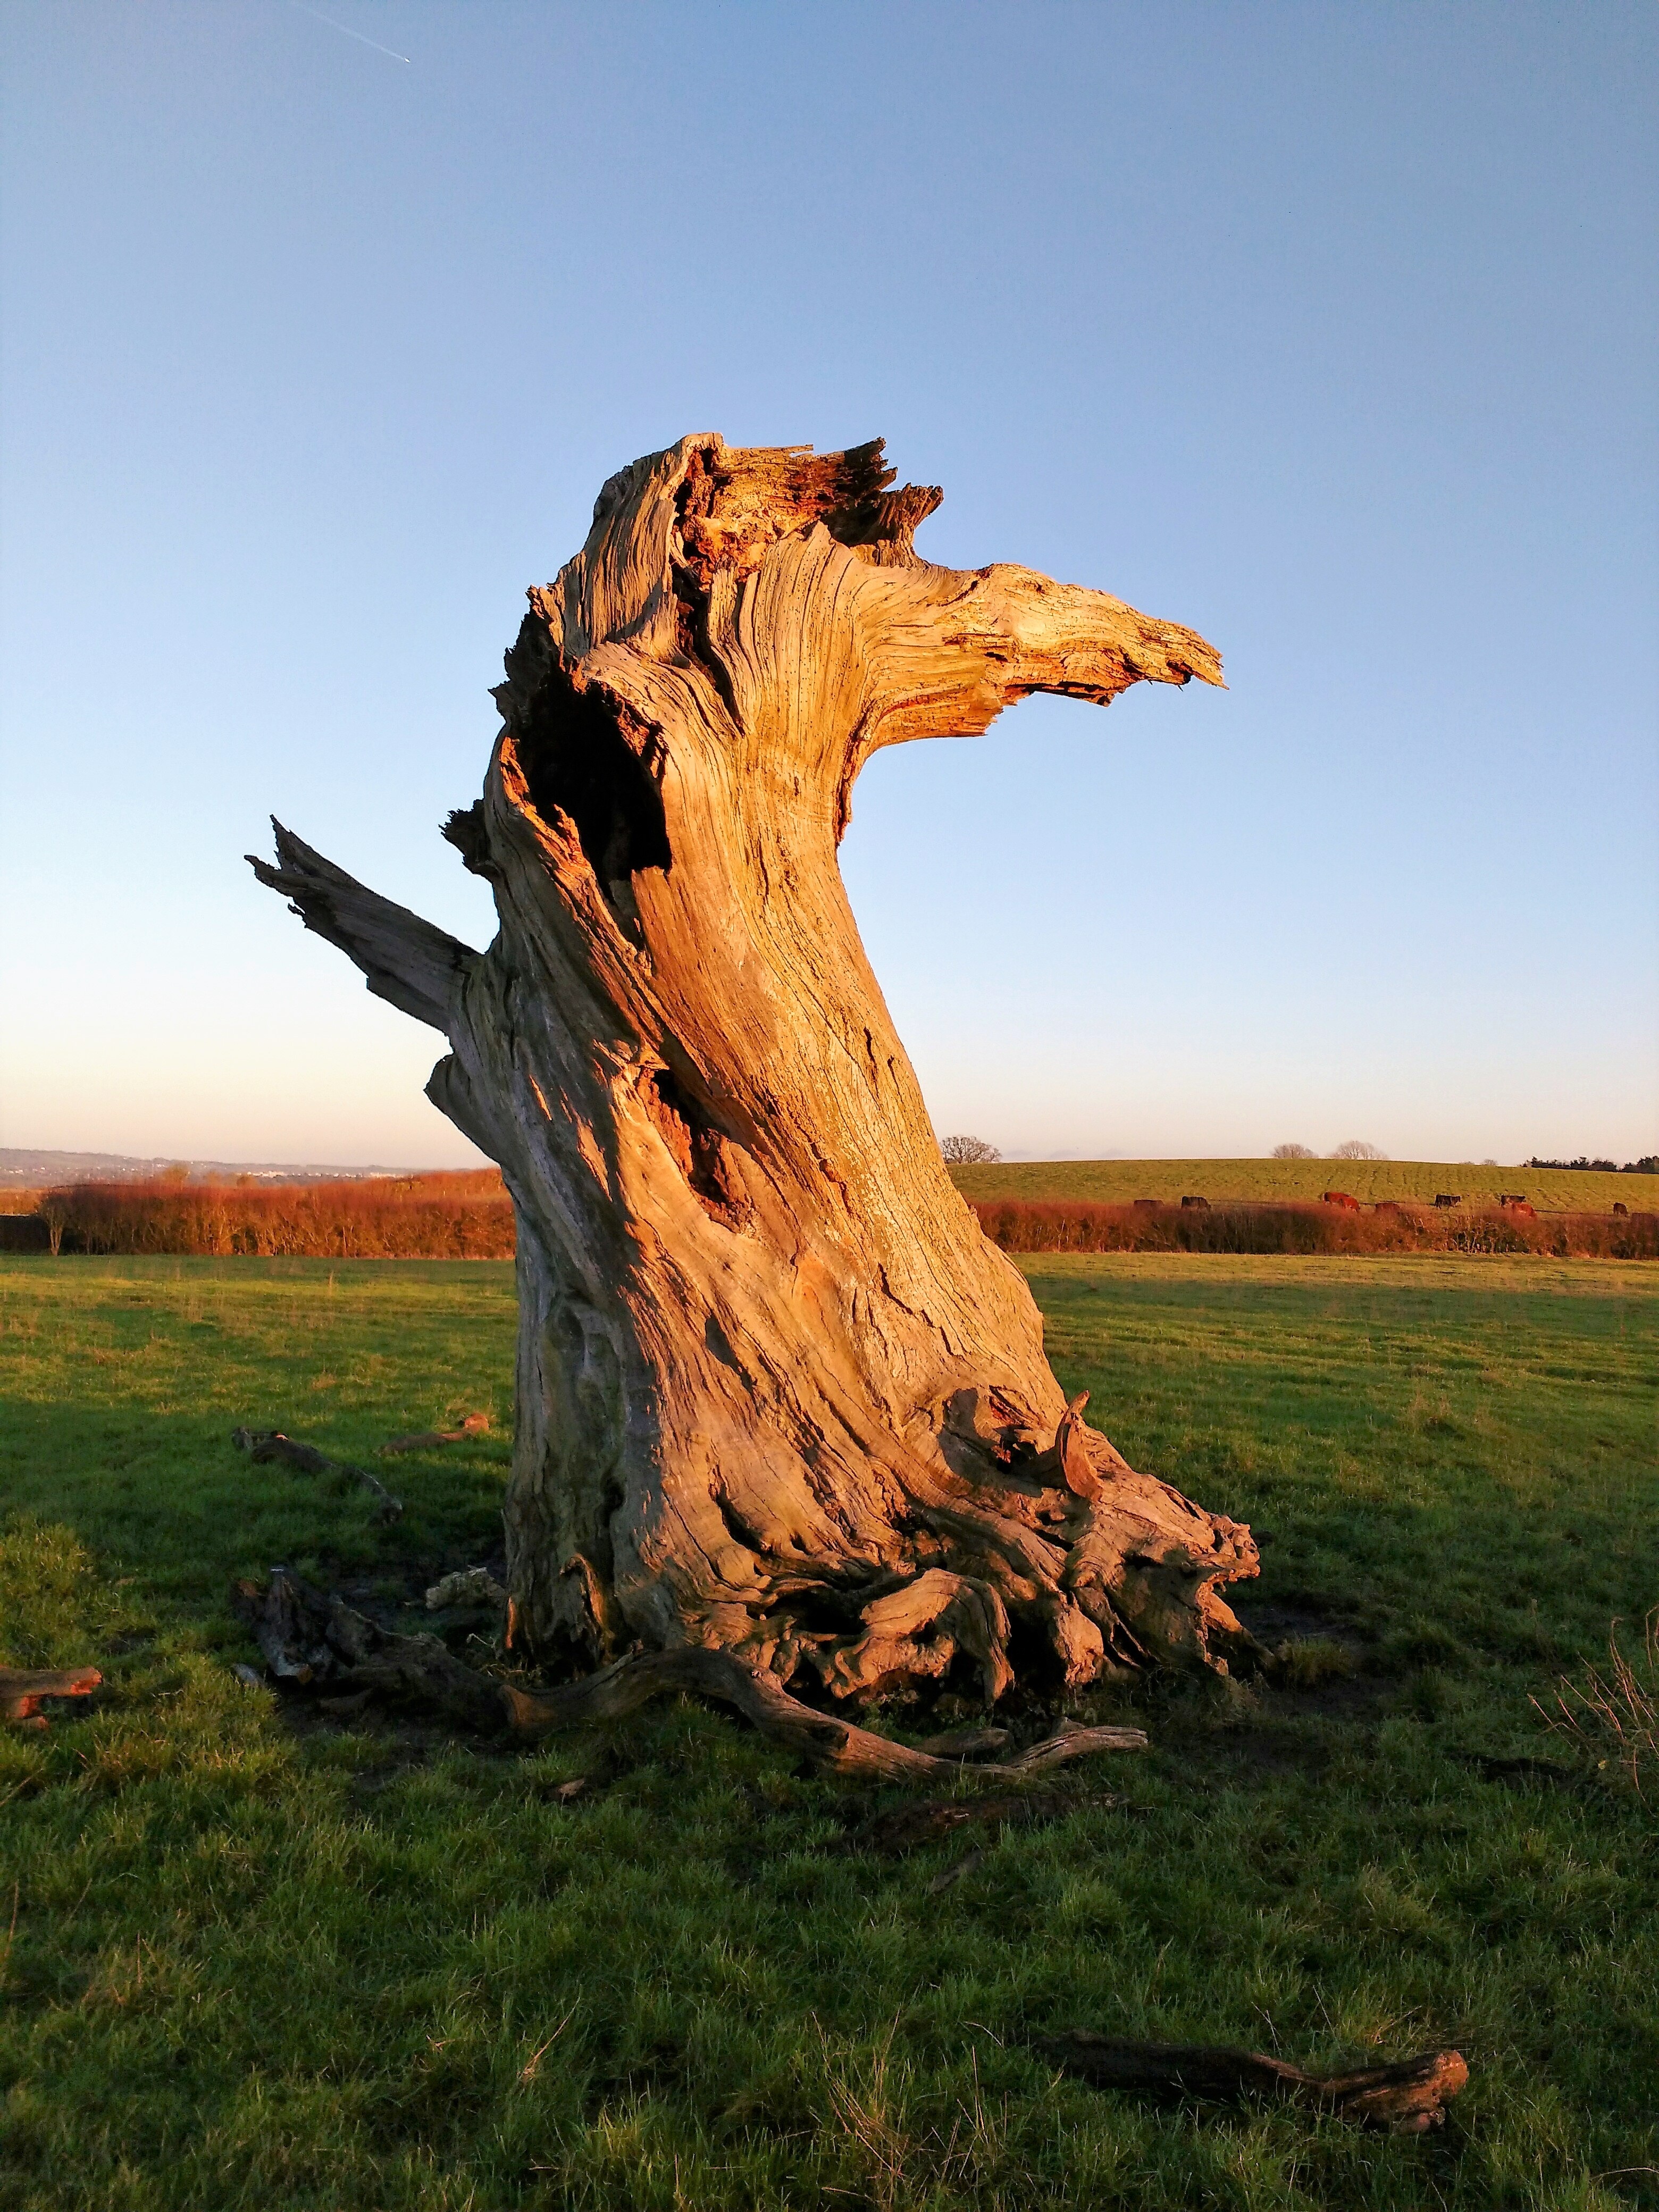
landscape, tree, nature, grass, rock, wilderness, plant, wood, sunset, alone, autumn, dead, terrain, lightning, tree trunk, sculpture, art, natural environment, woody plant